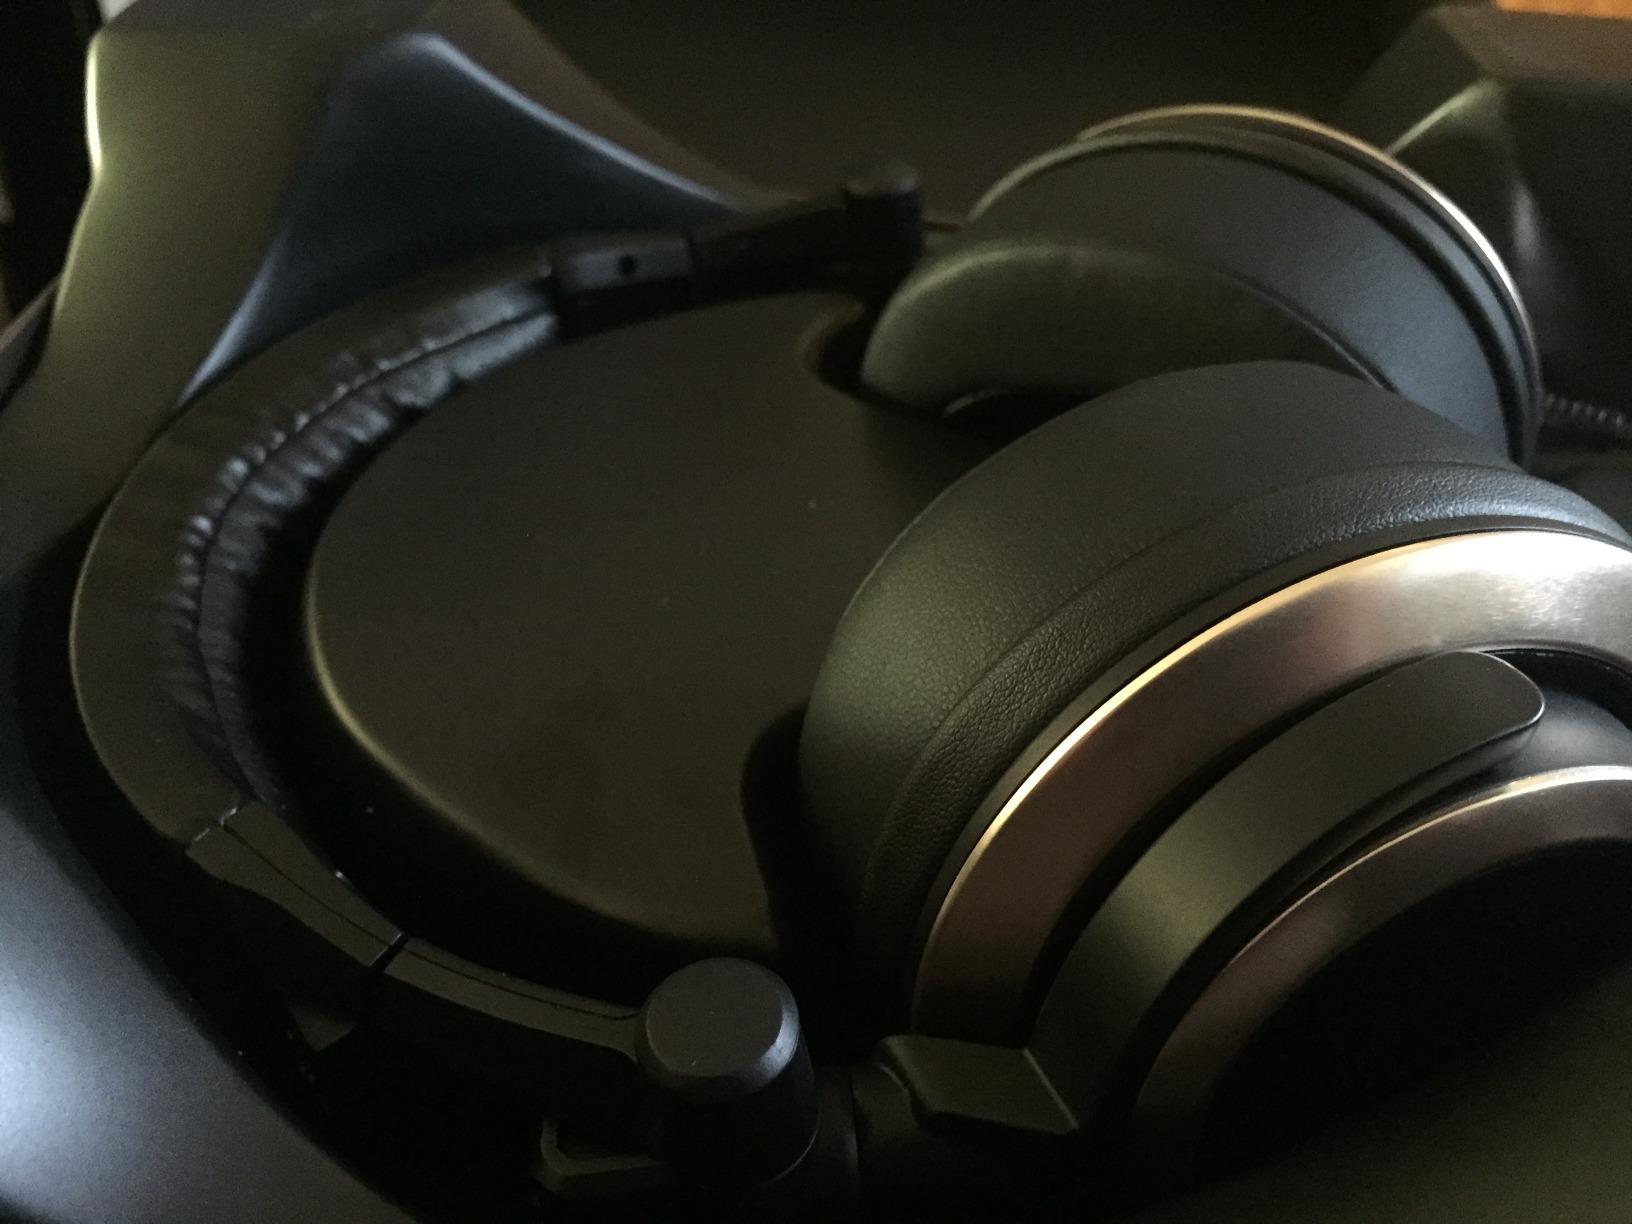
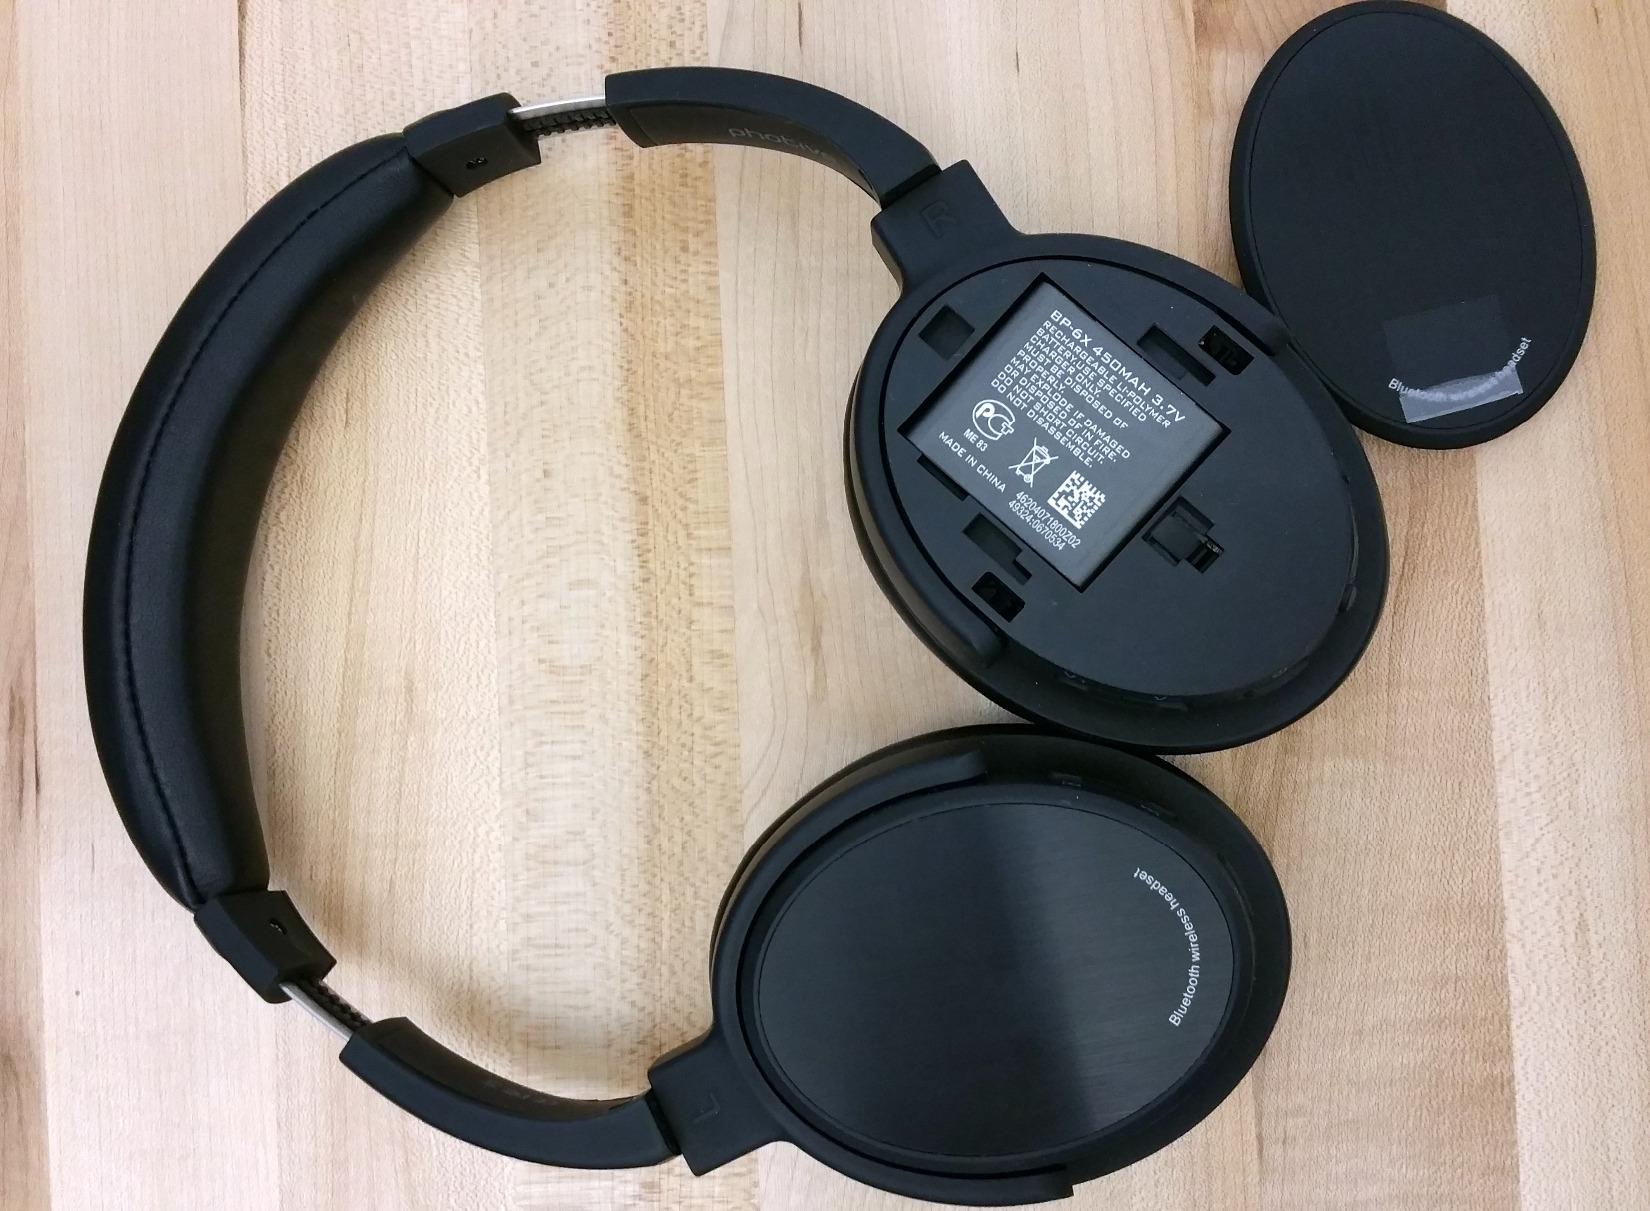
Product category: headphones
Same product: no